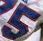
Number: 5